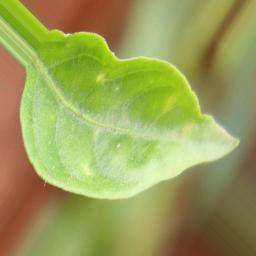
Label: healthy